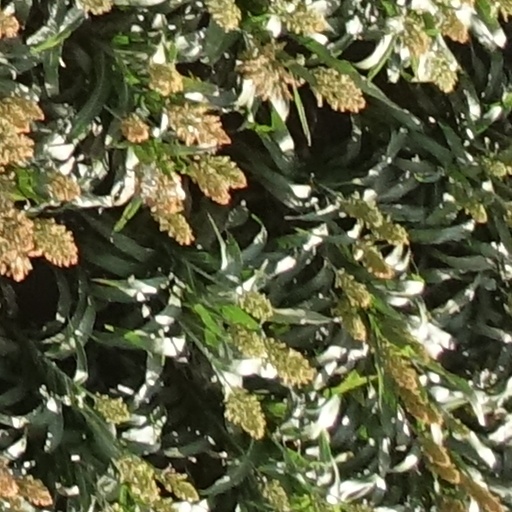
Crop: sorghum